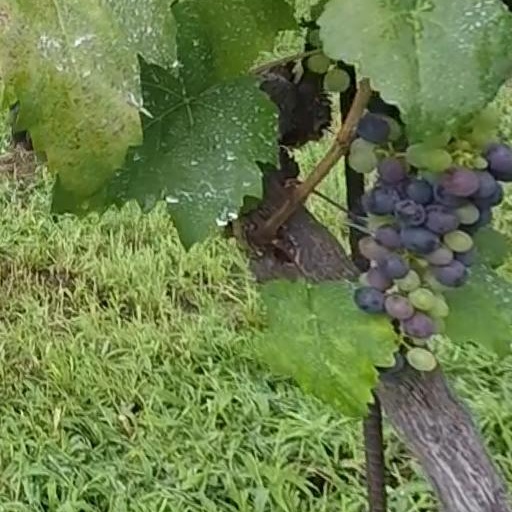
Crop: grape